St John's Church, Wissembourg

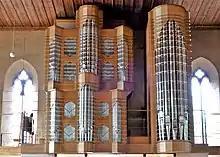

The project was undertaken, not just by the parish and the Union of Protestant Churches of Alsace and Lorraine (UEPAL), but also by the City of Wissembourg, the French state, the Direction régionale des affaires culturelles of Alsace and a group of organ buffs calling themselves "Association des Amis de l'Orgue de St Jean". The parish and the UEPAL required an instrument that would be suitable for the Lutheran liturgy of St John’s. But it was also agreed that the organ should have a role in the musical life of Wissembourg, and so it was desirable, for variety’s sake, that the organ should be quite distinct from two recently restored instruments, the 1766 Dubois organ in St. Peter and St. Paul's Church in Wissembourg itself and the 1913 Walcker organ in the protestant church of nearby Soultz-sous-Forêts. Hence a call for bids was issued for a baroque instrument modeled on North-German organs.